Emblem of Nusantara

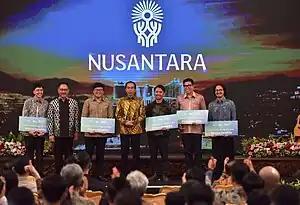
The emblem of Nusantara unveiled at the State Palace on 30th May 2023. Aulia Akbar (winner) can be seen on the third left.

The Nusantara Capital City Authority collaborated with the Indonesian Graphic Designers Association (ADGI) to design the city logo. Around 500 ADGI members sent their portfolios and CVs to be selected by the ADGI board of curators. The ten selected designers were asked to create their logo of Nusantara. President Joko Widodo then selected five out of the ten logos created to be made as public online voting through the Nusantara city website. The winner is entitled to a prize of 185 million rupiah.